FaceTime

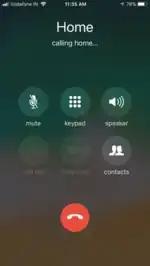
The iPhone's screen when a call is in progress, showing the FaceTime button (grayed out, middle of bottom row)

FaceTime works by establishing a connection between two supported devices. Most Apple devices (including iPhones, iPads, and Macs) introduced after 2011 support FaceTime. FaceTime is currently incompatible with non-Apple devices or any other video calling services. Mac models introduced in 2011 have high-definition video FaceTime, which devices use automatically when both ends have a FaceTime HD camera.